Massachusetts Bar Association

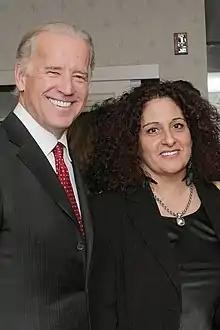
The Massachusetts Bar Association holds an annual gala in March. In 2006, Joe Biden, then the United States senator from Delaware, was the keynote speaker. He met with lawyers including Marsha Kazarosian (in photo).

Any member of the Bar of the Commonwealth of Massachusetts in good standing may become a member of the Association. Only members may vote and hold office in the Association.